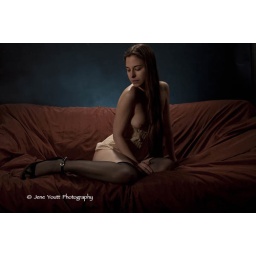
female in edwardian corset wearing black stockings